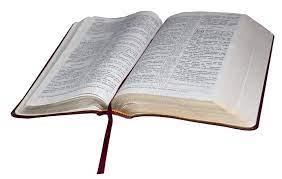
Waa lii may jàkkarlool ci nataal bi de mel na ni ab "livre" la, livre walla ab "bible" bu mag rekk waaw  bari ay "feuilles" lool. Bari itam mbind lool, mbind mi sakkan lool. Ñu teg benn buum ci benn "page" diggante ñaari "page" ñu teg ci ab buum. Fegg yitam nekk fegg, fegg yu xonq, "feuilles" yi nekk feuilles yu weex, mbind mi nekk mbind mu ñuul kukk Waaw. Niru na ab "livre" waaw, mu mel ni sāru "livre", fin ko tegee itam weex tàll waaw!